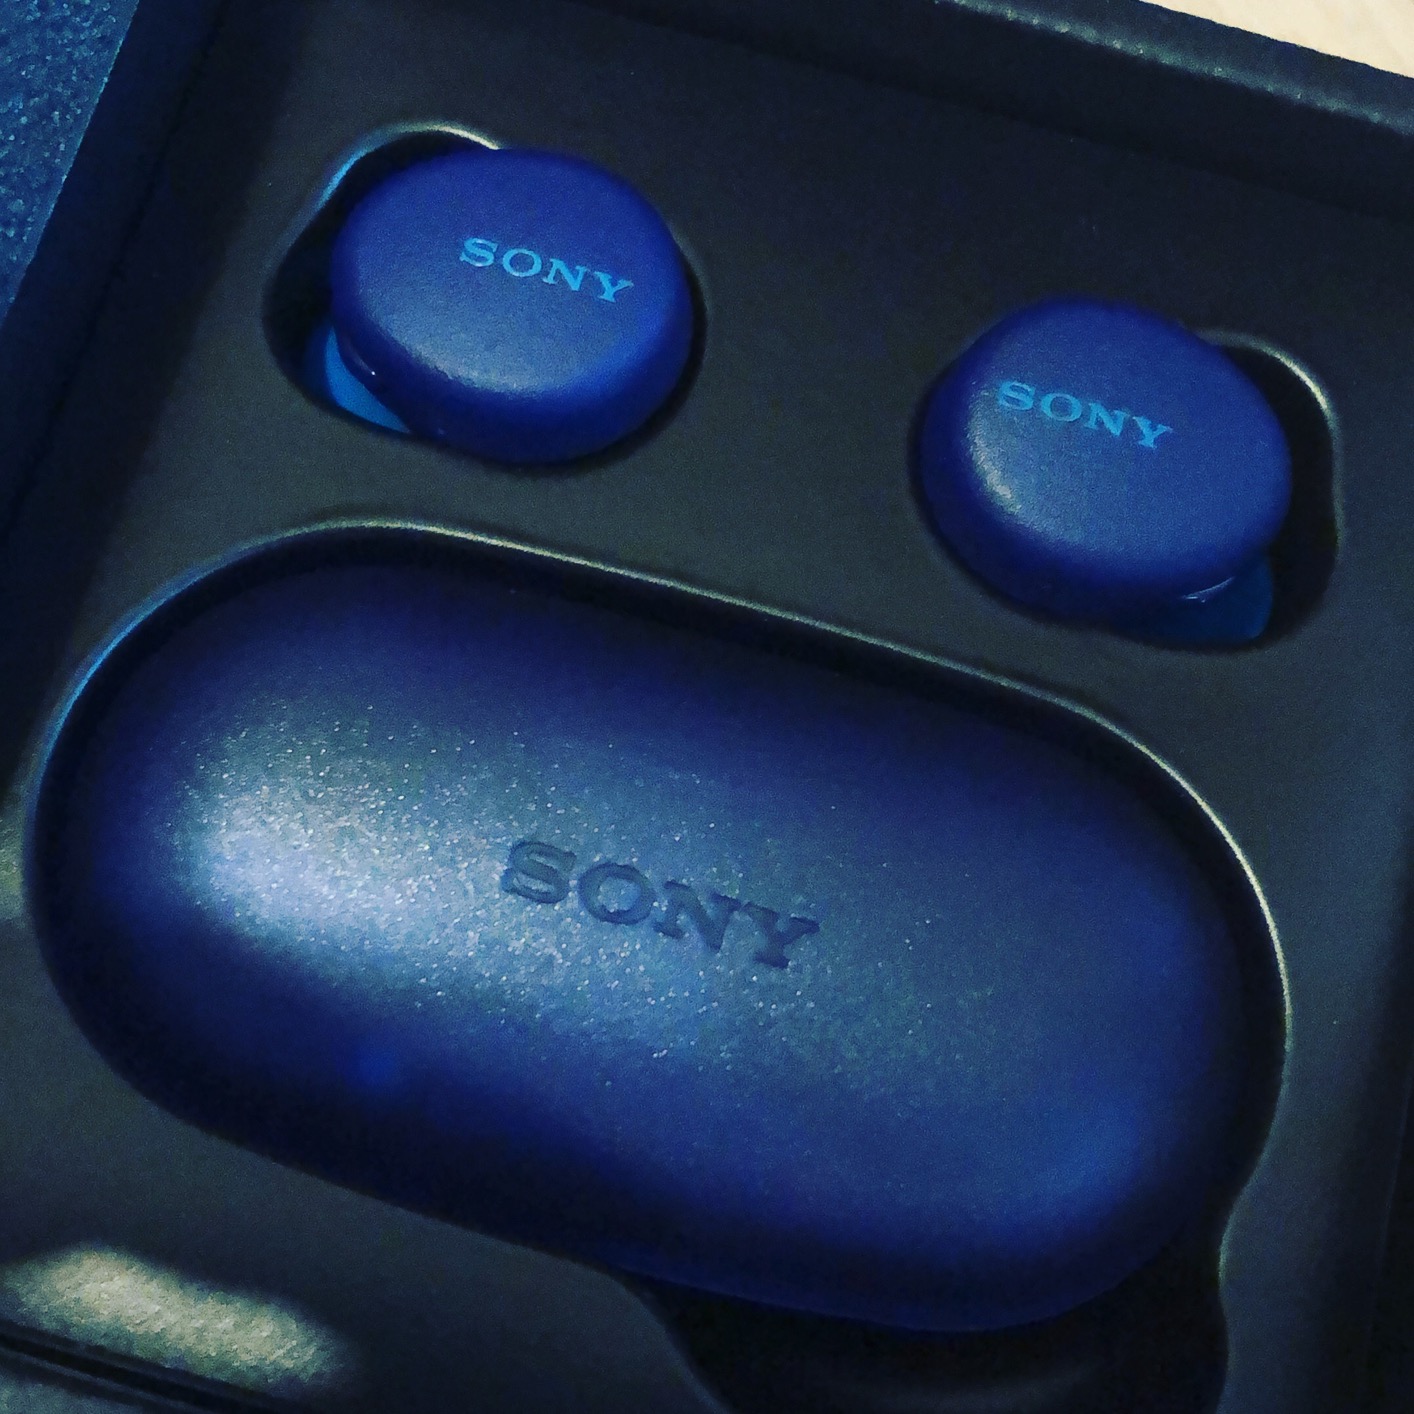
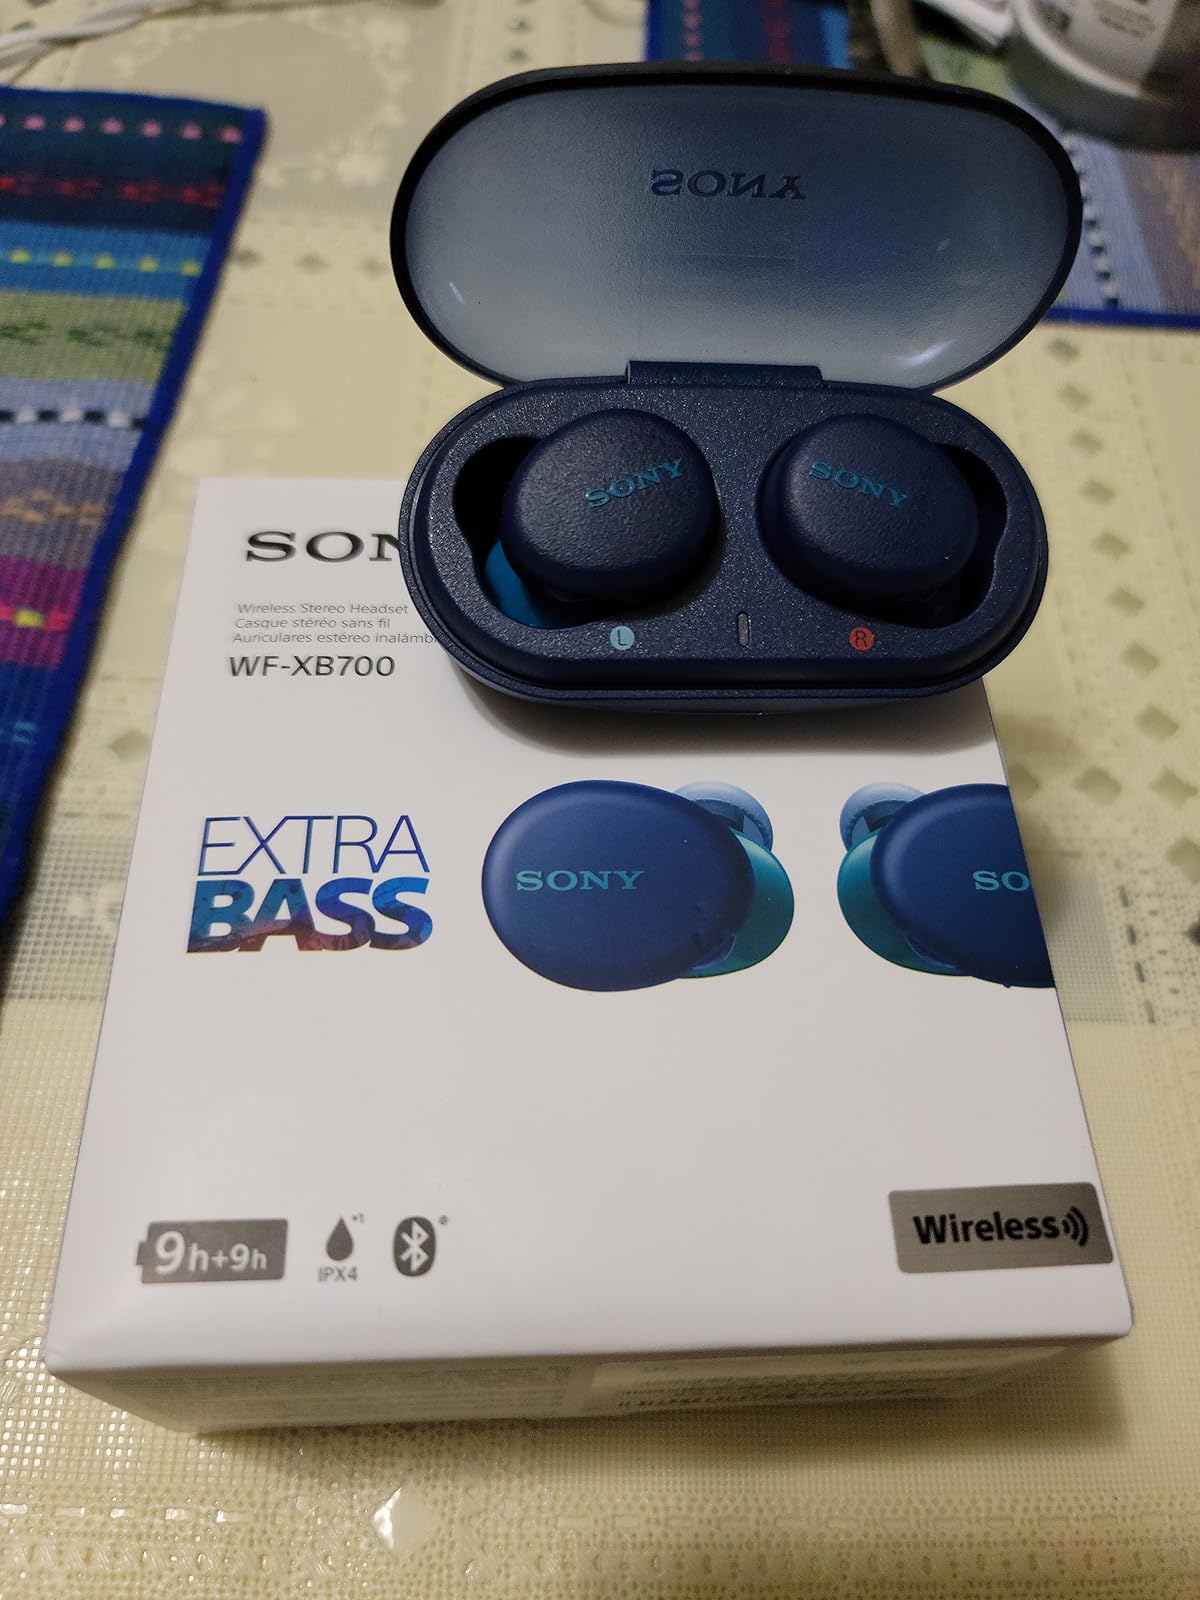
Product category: earbuds
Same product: yes